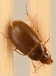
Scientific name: Amara quenseli
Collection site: Onaqui NEON (ONAQ), plot ONAQ_016